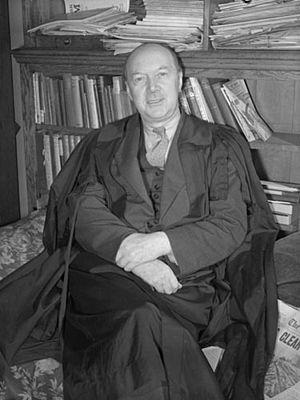
E. J. Pratt était un poète canadien originaire de Terre-Neuve-et-Labrador.